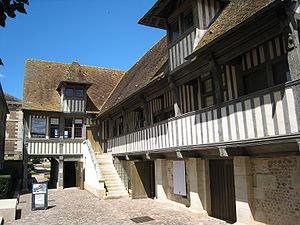
Ancien couvent des Dominicaines de Pont-l'Évêque (Calvados, France)
Une maison à colombages ou maison à pans de bois, ou encore maison en corondages, est une maison constituée de deux éléments principaux :
Pont-l’Évêque est une commune française du département du Calvados et de la région Normandie, peuplée de 4 662 habitants.